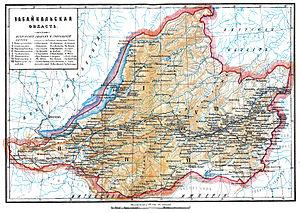
L’oblast de Transbaïkalie est une division administrative de l’Empire russe située en Sibérie orientale, à l’est du Lac Baïkal, avec pour capitale la ville de Tchita. Créé en 1851 l’oblast devint un gouvernement en 1922.